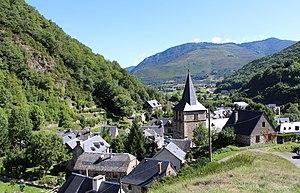
Cadéac (Hautes-Pyrénées)
Cadéac est une commune française située dans le département des Hautes-Pyrénées, en région Occitanie.